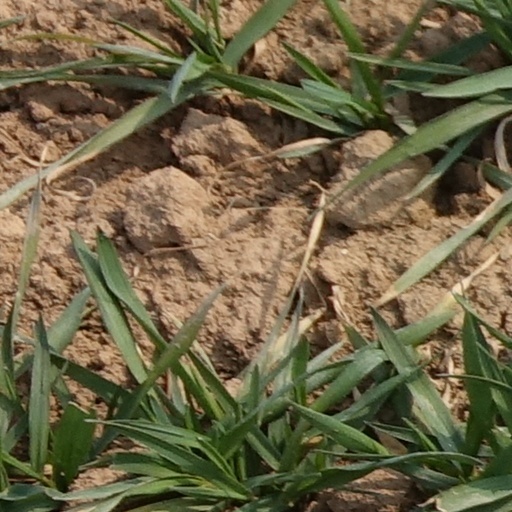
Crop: wheat